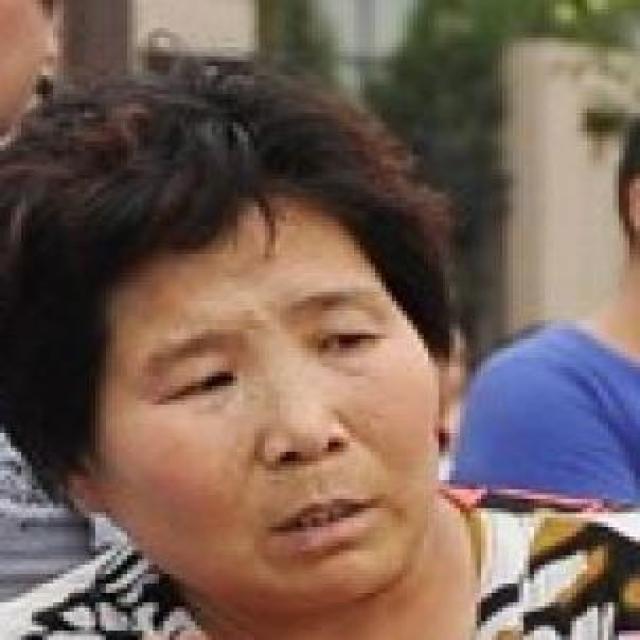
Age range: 21-44